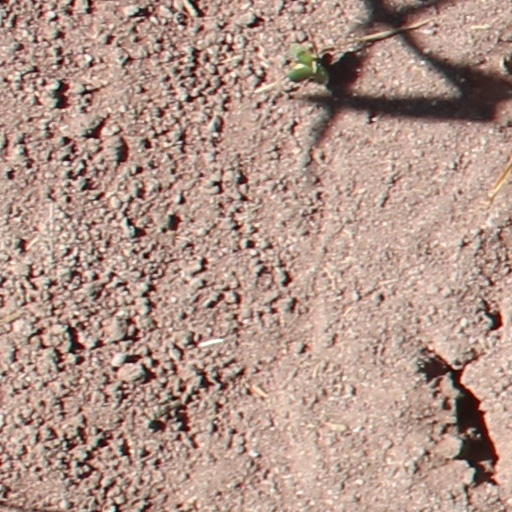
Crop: wheat